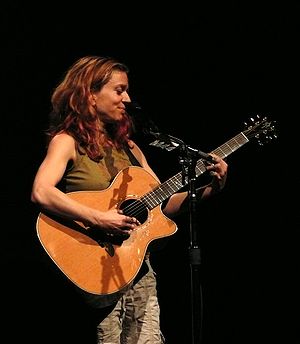
Ani DiFranco
Ani DiFranco ved en koncert i Ancienne Belgique, Bruxelles, oktober 2007.
Ani DiFranco er en Grammy-vindende amerikansk anti-folk singer-songwriter og guitarist. DiFranco er meget produktiv; med undtagelse af år 2000 har hun siden 1990 udgivet mindst et album årligt.